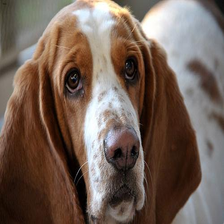
Species: dog
Breed: basset hound